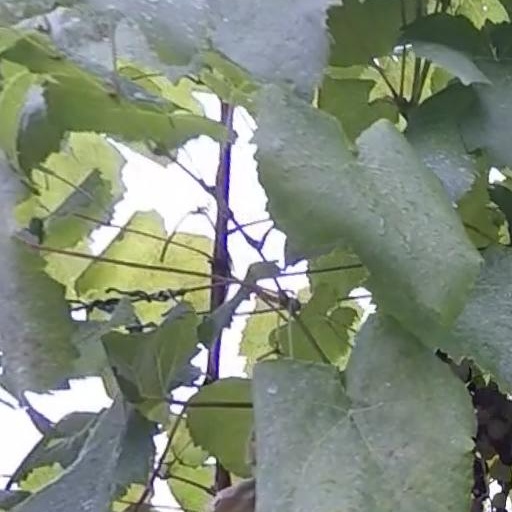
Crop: grape